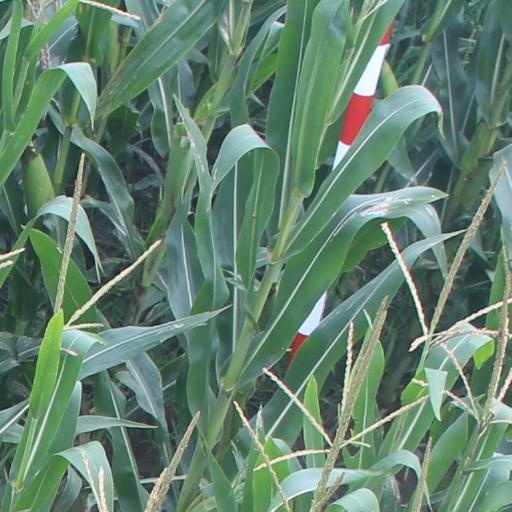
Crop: maize; corn